West Pakistan

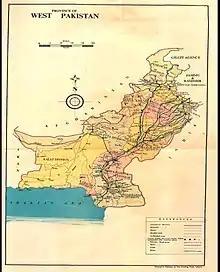
Administration Division Map West Pakistan Province

During West Pakistan's conflict with India, East Pakistan's military government remained silent and did not send any troops to exert pressure on Eastern India. West Pakistan accused East Pakistan of not taking any action, and their inaction caused West Pakistani resentment against East Pakistan's government. In fact, the Indian Air Force Eastern Air Command attacked East Pakistan's Air Force. However, East Pakistan was defended only by the under-strength 14th Infantry Division and sixteen fighter jets; no tanks and no navy were established in East Pakistan.